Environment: real
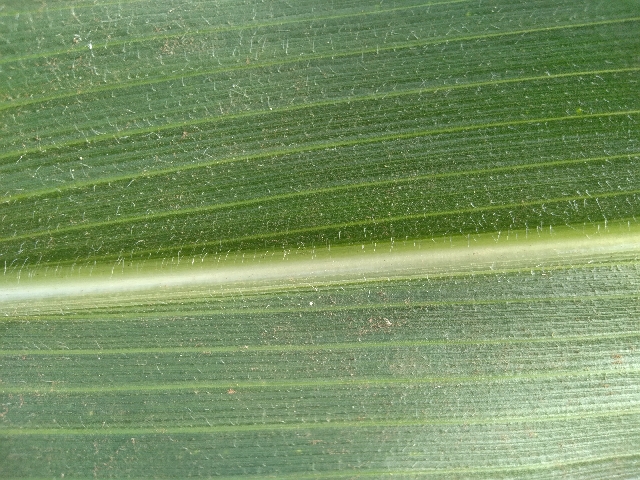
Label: healthy